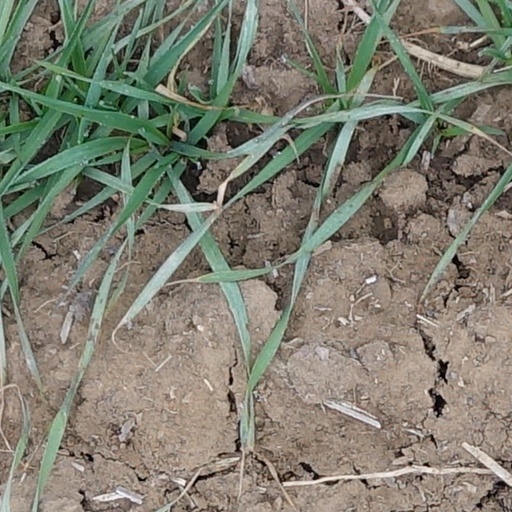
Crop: wheat